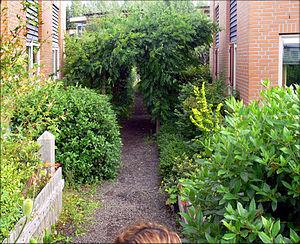
Chemin végétalisé joingant deux espaces de l'écoquartier (interdit au voiture, sauf pour livraisons et en roulant lentement) E.V.A. Lanxmeer (écoquartier construit près de la gare de Culemborg (Pays-Bas, sud-est d'Utrecht). C'est un projet semi-public d'environ 250 maisons écologiques (à vendre ou à louer en habitat social à loyer modéré), incluant aussi plusieurs immeubles de bureaux et d'une ferme urbaine. Le projet est basé sur la participation constante de représentants des habitants et de leur association (BEL). Il vise une implantation soutenable à faible empreinte écologique et fortes mesures compensatoires et conservatoires, combinant dans l'espace des constructions bioclimatiques, des chemins non imperméabilisés, des bassins de lagunage naturel et de rétention d'eau, un réseau écologique d'espaces verts interconnectés, des techniques douces et intégrée d'épuration et de valorisation et recyclage des déchets (eaux usées) / système énergétique, de manière à augmenter le bien-être des habitants de ce quartier urbain. La zone est écologiquement vulnérable (champ captant et zone de rétention de l'eau). La permaculture et une approche d'architecture organique ont guidé les concepteurs pour les jardins et la ferme notamment. Une petite installation de biogaz traite les eaux grises et les déchets organiques. Un réseau de chaleur alimente le quartier en plus des panneaux solaires thermiques. Certaines maisons sont construites dans des serres horticoles froides. En 2009, un bâtiment semi-public (le «Centre EVA) n'a pas encore été construit faute de soutien de la mairie et quelques maisons doivent encore être construites."